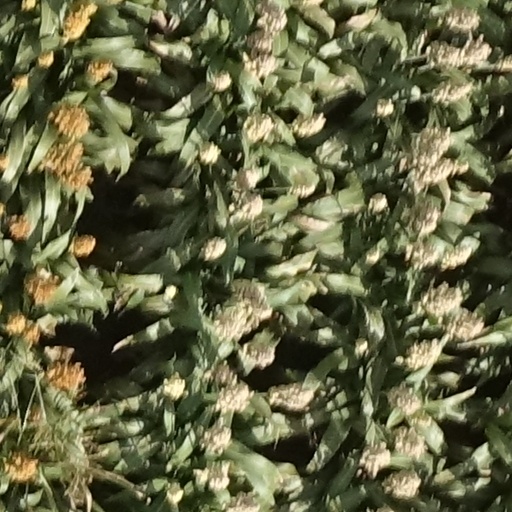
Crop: sorghum